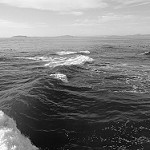
Label: B & W